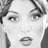
Emotion: surprise